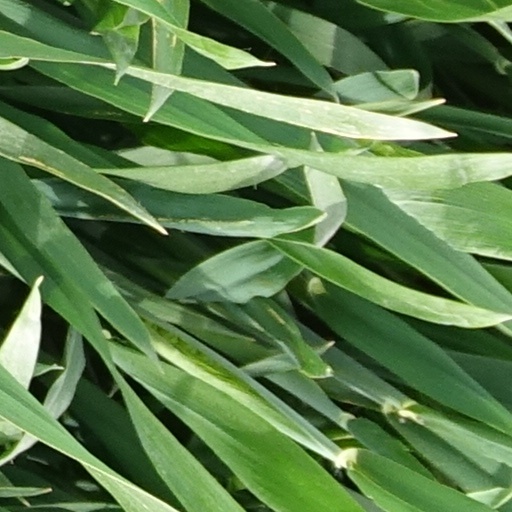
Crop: wheat